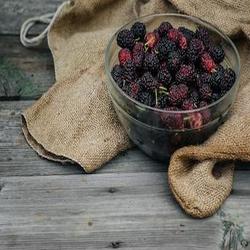
Label: Blackberry